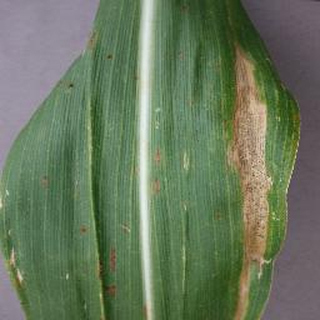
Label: corn_northern_leaf_blight